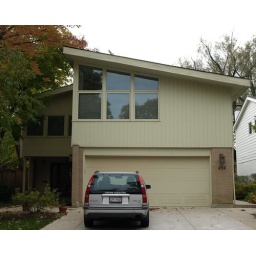
Richard and Don lived in this house behind ours. Conicidentally, they lived right next door to us previously in South Shore.